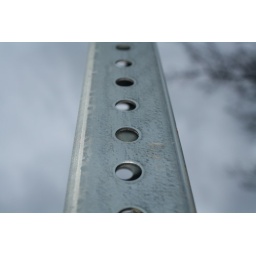
I was walking around my lake and noticed that all of the warning signs had repition